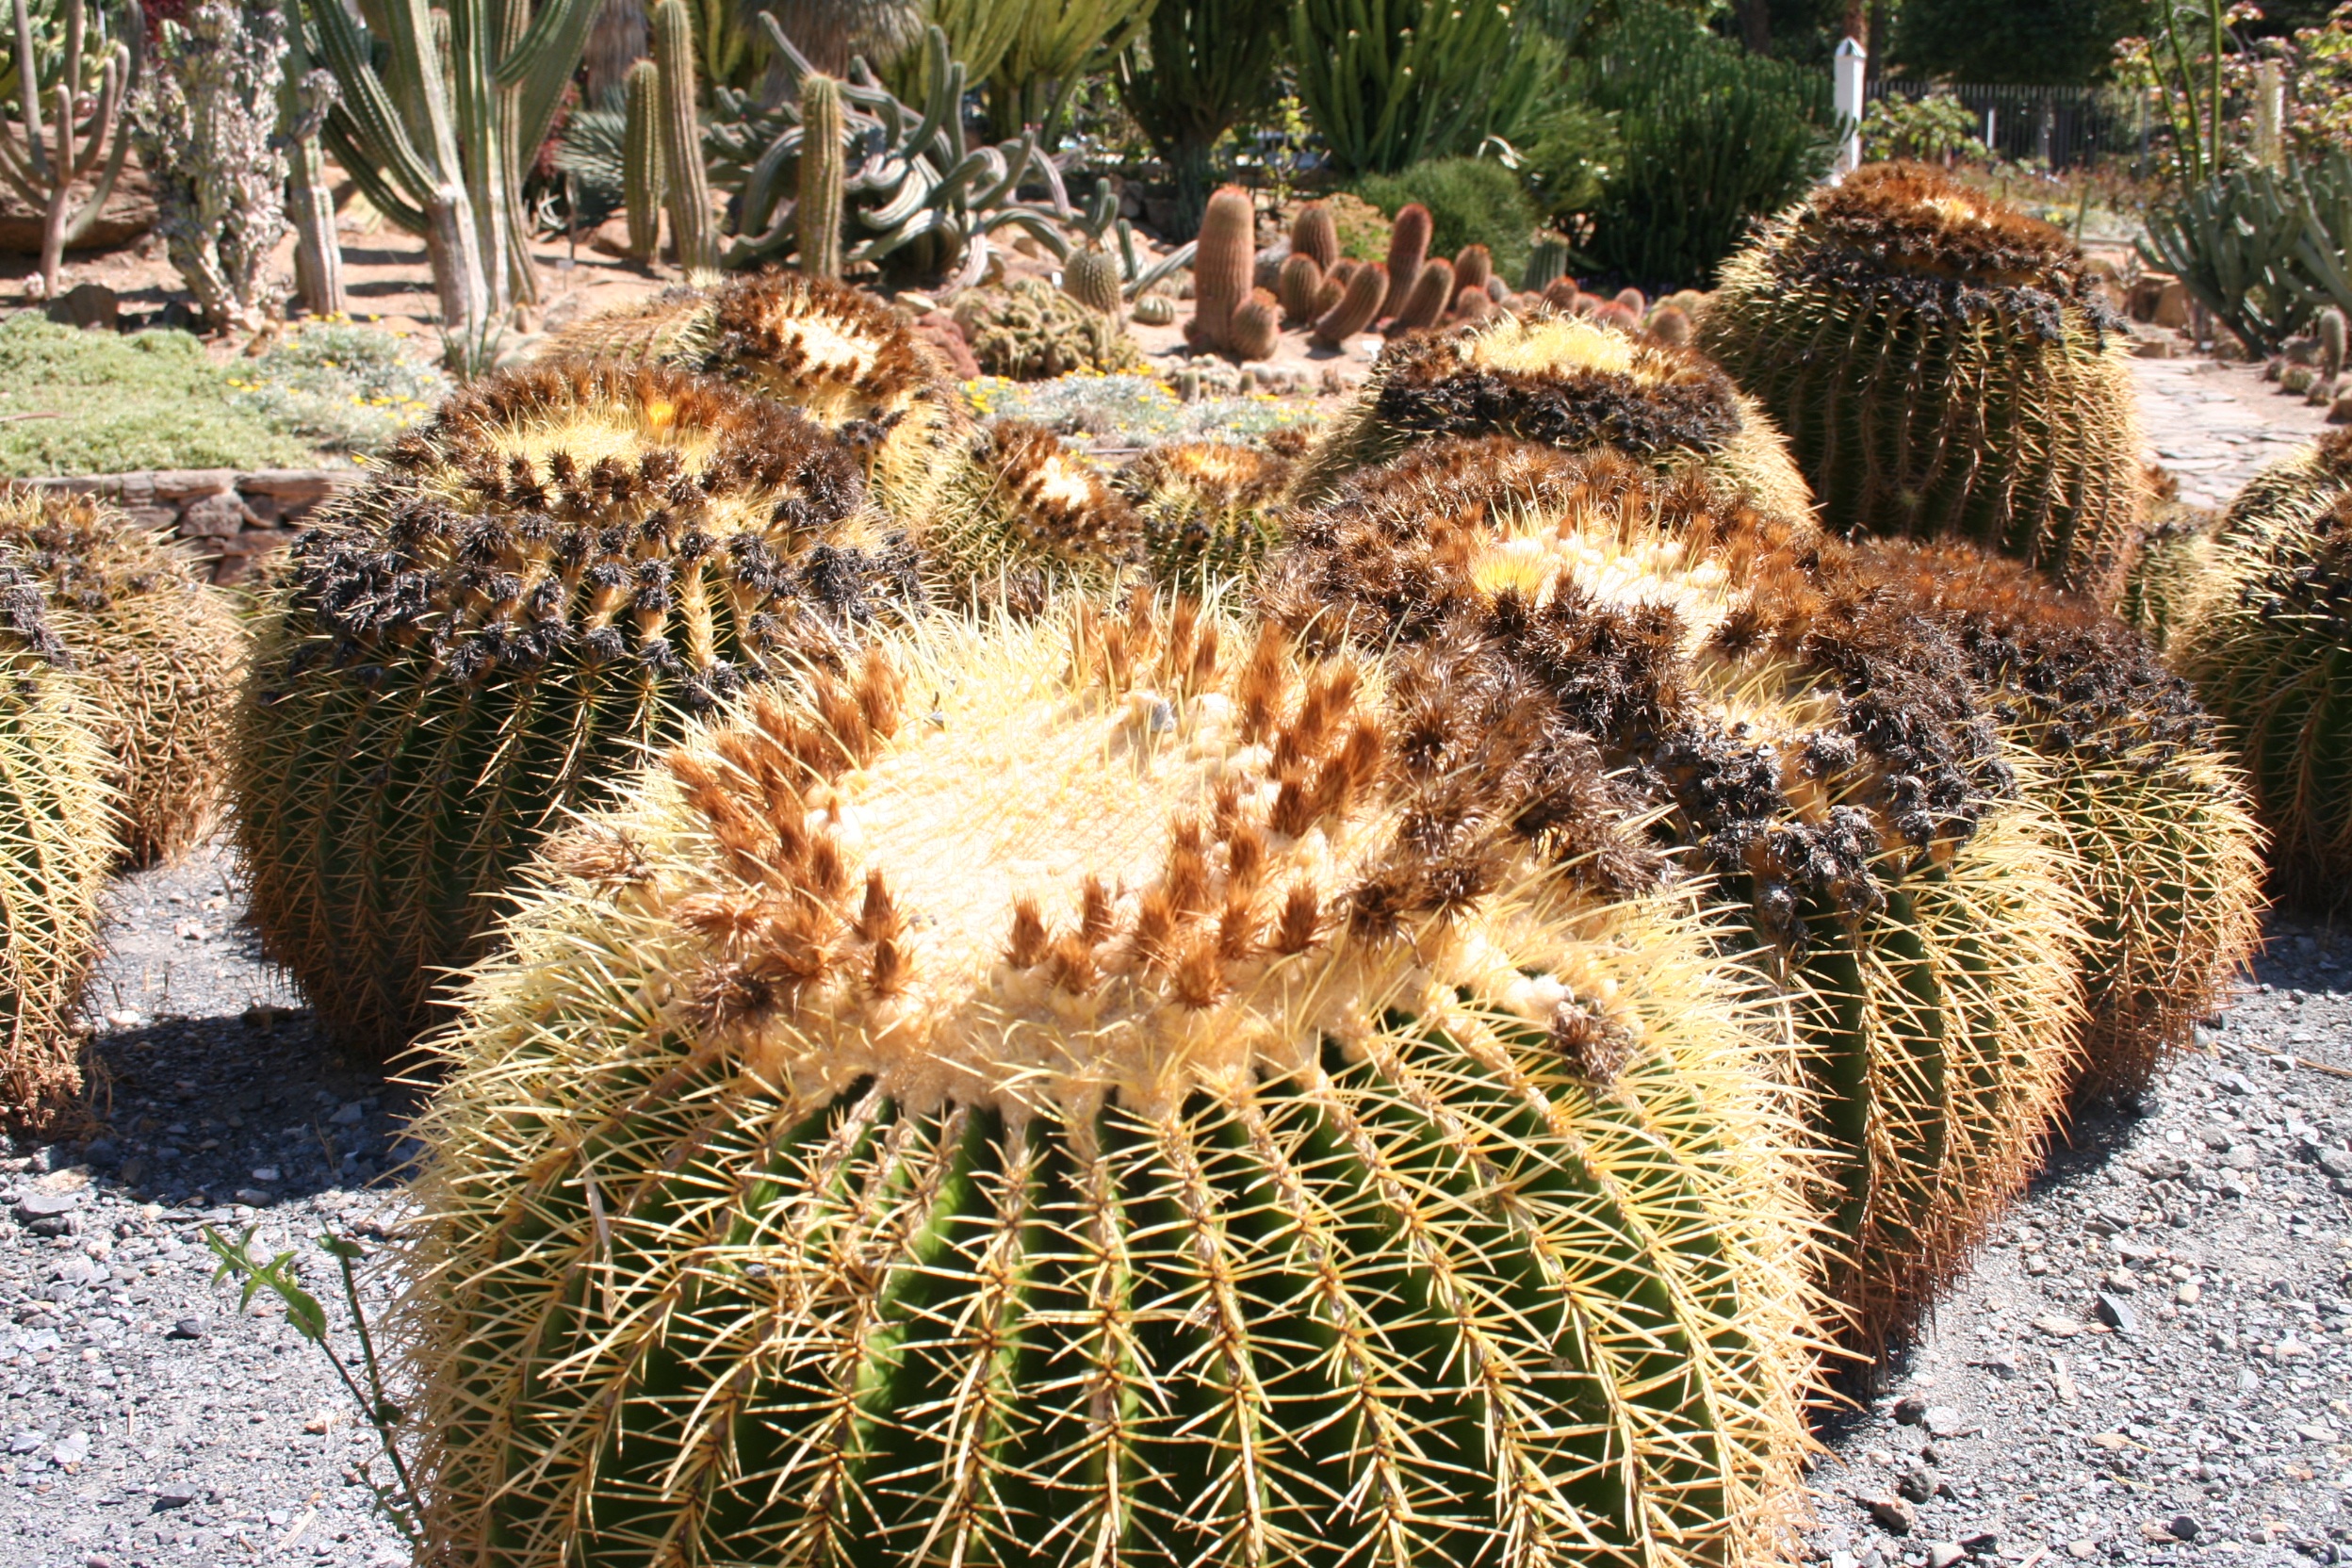
cactus, plant, flower, botany, garden, fauna, rock garden, caryophyllales, flowering plant, prickly pear, land plant, thorns spines and prickles, hedgehog cactus, mexican plant, aechmea plant